Funk

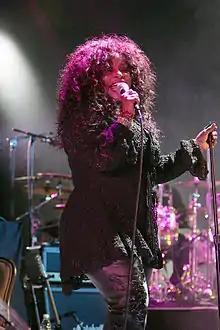
Chaka Khan (born 1953) has been called the "Queen of Funk".

G-funk is a fusion genre of music which combines gangsta rap and funk. It is generally considered to have been invented by West Coast rappers and made famous by Dr. Dre. It incorporates multi-layered and melodic synthesizers, slow hypnotic grooves, a deep bass, background female vocals, the extensive sampling of P-Funk tunes, and a high-pitched portamento saw wave synthesizer lead. Unlike other earlier rap acts that also utilized funk samples (such as EPMD and the Bomb Squad), G-funk often used fewer, unaltered samples per song.